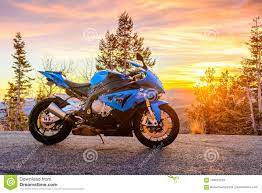
Vehicle type: Motorcycles